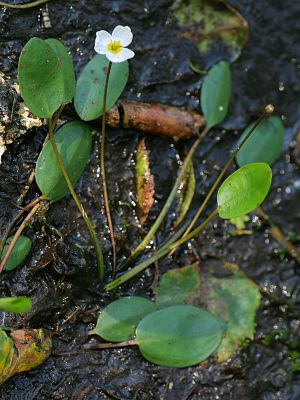
Almindelig vandranke
Almindelig Vandranke eller blot Vandranke er en urt med op til 1 meter lange flydende stængler. Den vokser bl.a. på sandbund i næringsfattige søer.